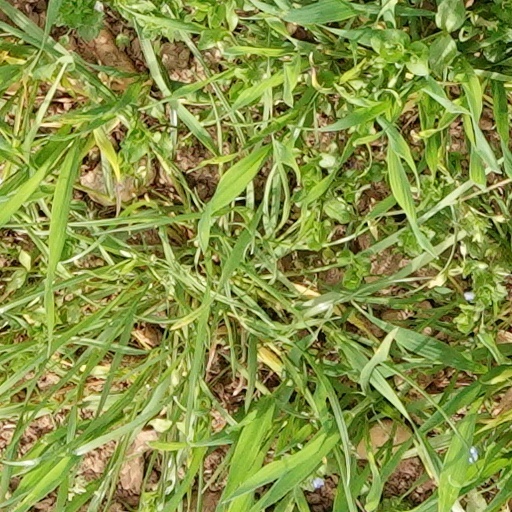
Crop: wheat